Environment of Bosnia and Herzegovina

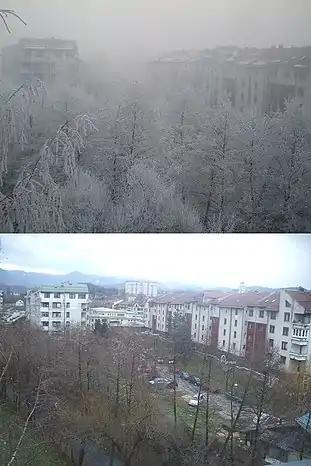
A day's difference in air pollution, Sarajevo

The main sources of energy in Bosnia-Herzegovina are coal and hydro-power. Oil and natural gas are imported. In 2012, the approximated hydro-potential was 6,800 MW. Only 35% of that capacity has been used, making it the lowest rate of exploitation in Europe. The gas supply is unreliable because there is only natural gas one pipeline. Firewood is widely used for heating. Final energy consumption, which includes households, industry, traffic and agriculture, has been increasing since the drastic drops in the 1990s, caused by warfare. According to data from 2008, the final energy consumption in Bosnia-Herzegovina was 0.62 toe/capita, which is significantly less than the average of 1.10 toe/capita energy consumption of Western Balkan countries, and the average of 2.23 toe/capita of European Union countries. Renewable energy consumption was 575 ktoe, which was 9.59% of the total consumption in 2008. It is forecast that the conditions for hydroelectric power will improve, which will lead to decreased use of fossil fuels. High oil prices may discourage its widespread usage. Compared to the Western Balkan region, however, Bosnia and Herzegovina is the leader in the usage of renewable energy. In 2008, the only other country that reported a growth was Croatia, with a 0.6% growth of renewable energy usage, following Bosnia's 1.32%. All other countries, such as Albania, Macedonia and Serbia reported drops. Hydroelectric power is in majority with 51.8% of the renewable energy share, while biomass is at 48.14% and geothermal at 0.04%.